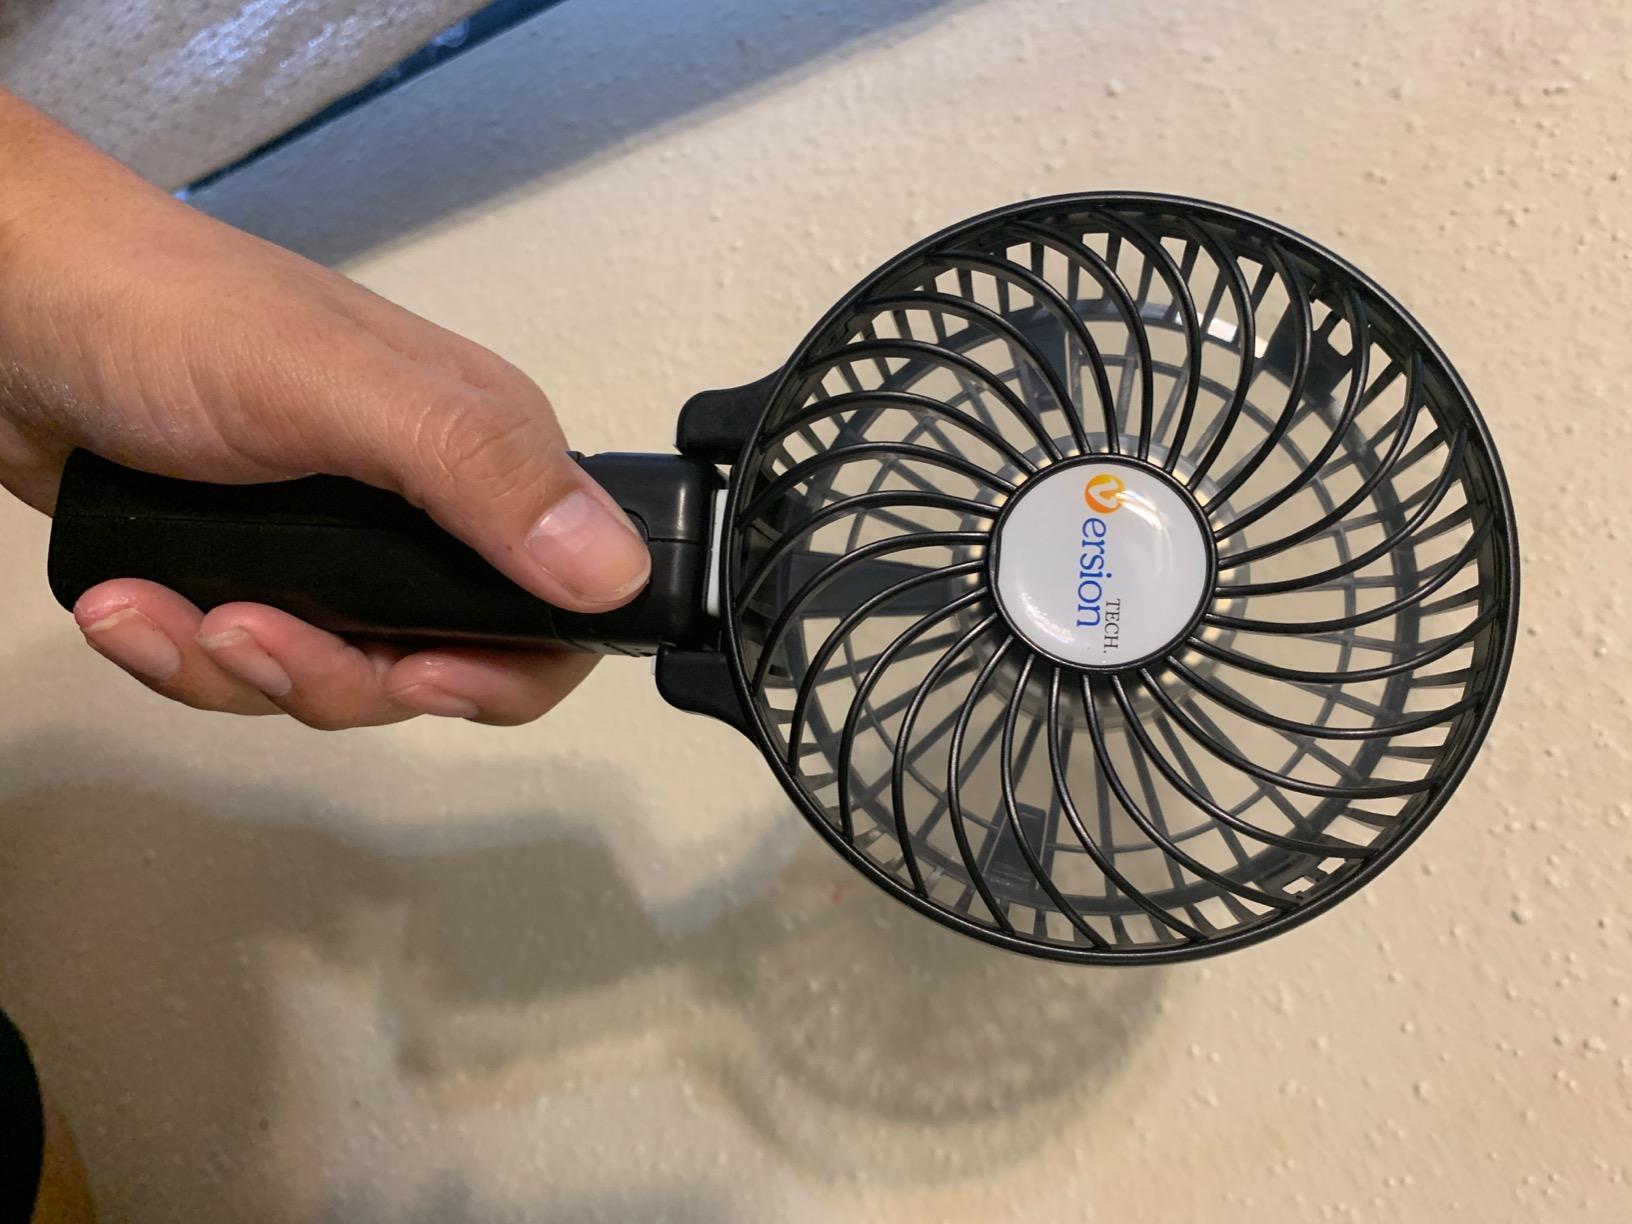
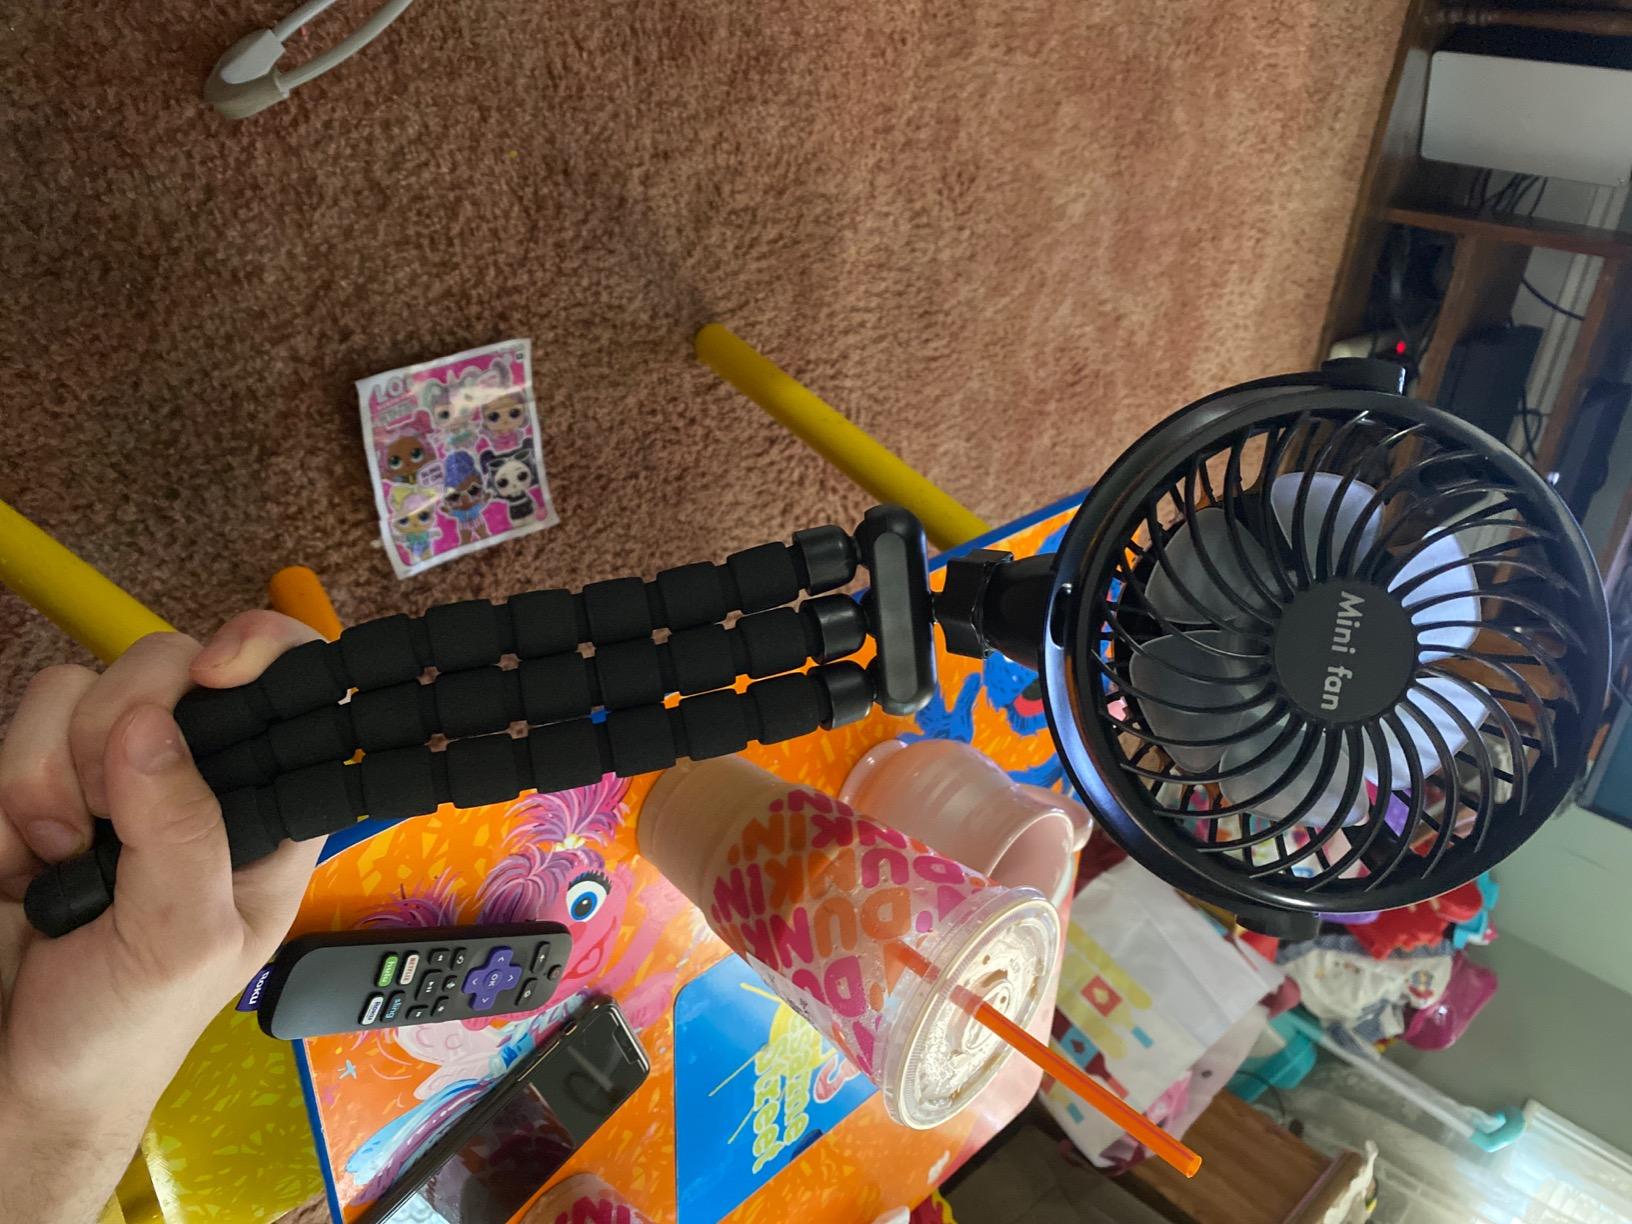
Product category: fan
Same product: no